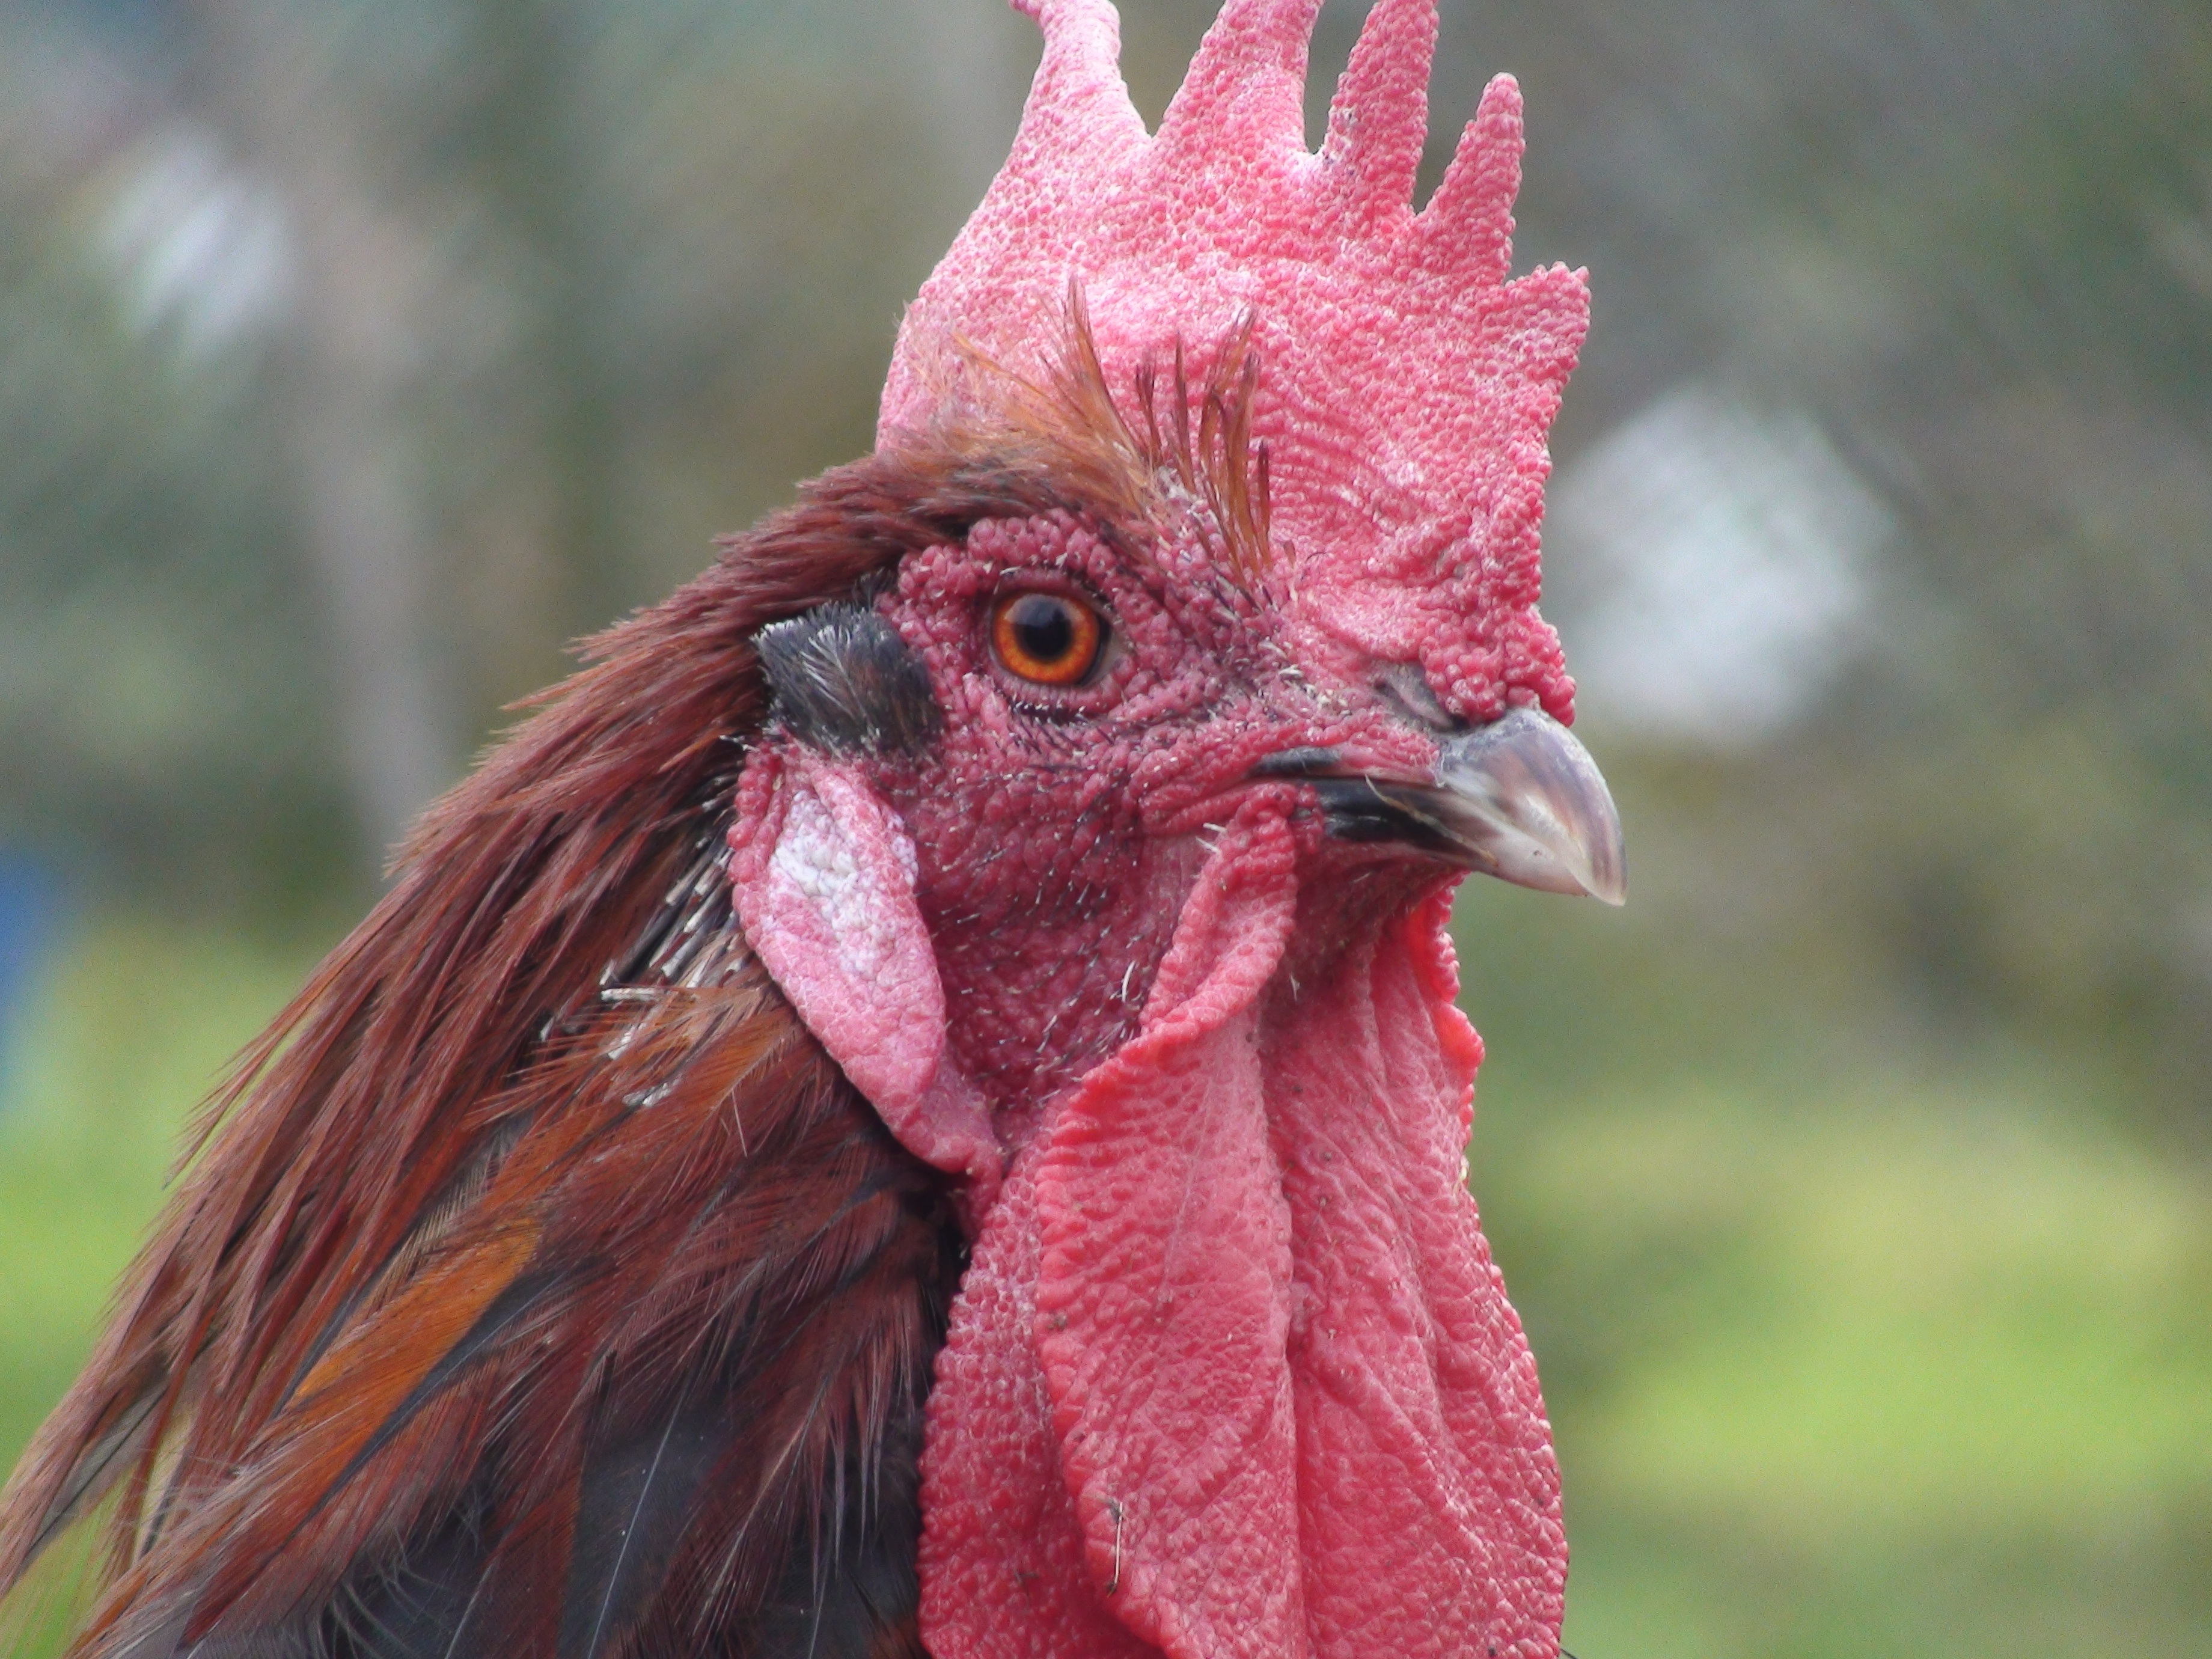
nature, bird, farm, animal, male, spring, beak, close, feather, chicken, fowl, fauna, rooster, close up, eye, galliformes, head, vertebrate, bill, hahn, pride, phasianidae, comb, gockel, cocks